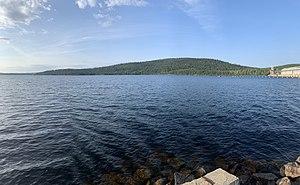
Expédition Tapiskwan sipi 2019
La baie Kikendatch est un plan d'eau douce menant à l’émissaire du réservoir Gouin, dans territoire de l'agglomération de La Tuque, en Haute-Mauricie, dans la région administrative de la Mauricie, dans la province de Québec, au Canada.